Death in 19th-century Mormonism

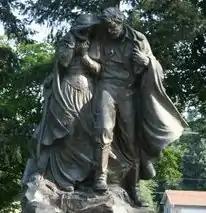
Statue at the Mormon Pioneer Cemetery depicting a man and woman at the grave of their child

Especially in the years before the American Civil War, medical science was severely limited; the smallest of injuries could become infected and prove to be fatal. Smith, the founder of the Latter Day Saint movement, spoke of his distrust of traditional physicians after the use of calomel contributed to the premature death of his brother Alvin. Botanical medicine was often used as a substitute for traditional methods. When the Word of Wisdom was revealed, urging the use of herbs for the body, this trend only increased. Herbal medicine was seen as God's prescribed way of treating ailments, so botanical physicians were held in high esteem. The Latter Day Saints turned to traditional doctors when surgery was needed, but used their own remedies to treat illness. They developed several natural treatments that proved to be especially useful during their years spent as pioneers on the American frontier. Each move westward presented new health challenges.